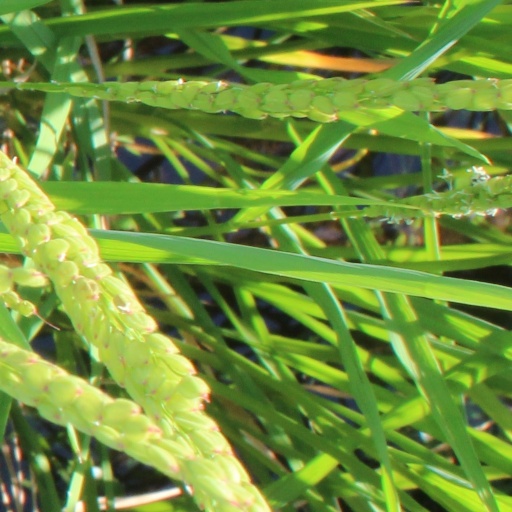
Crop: rice